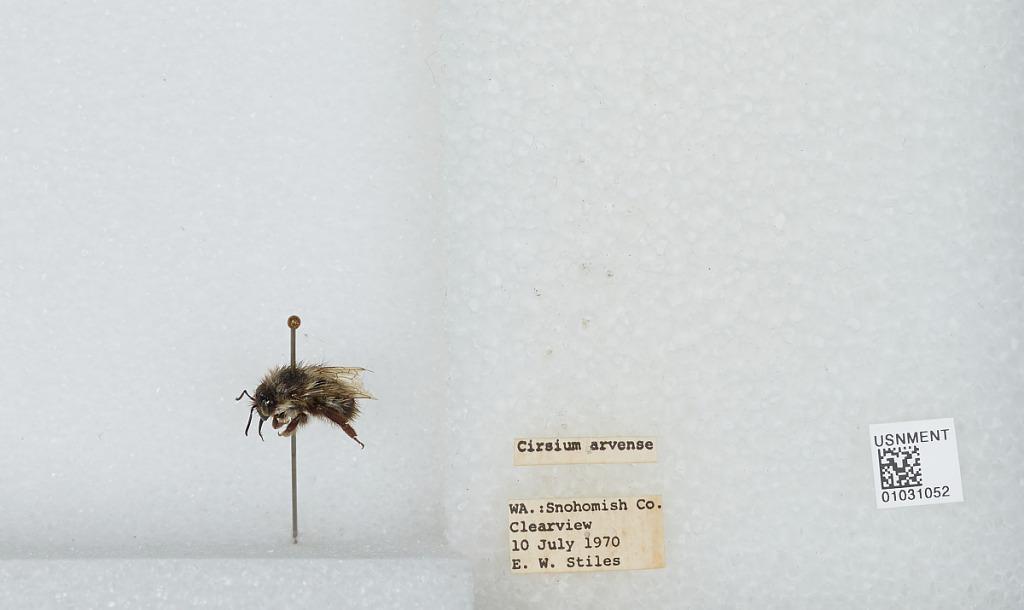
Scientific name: Bombus (Pyrobombus) mixtus Cresson
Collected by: E. Stiles
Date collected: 1970-7-10
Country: United States
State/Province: Washington
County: Snohomish
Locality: Clearview
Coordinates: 47.8292, -122.145